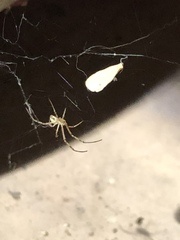
Species: Lactrodectus_hesperus